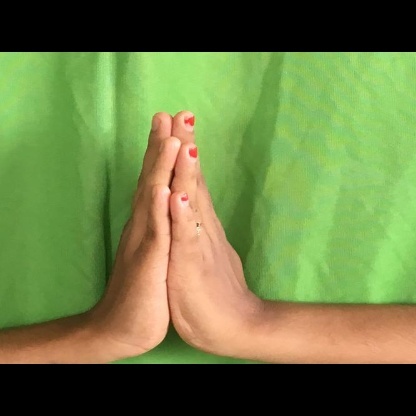
Mudra: Anjali